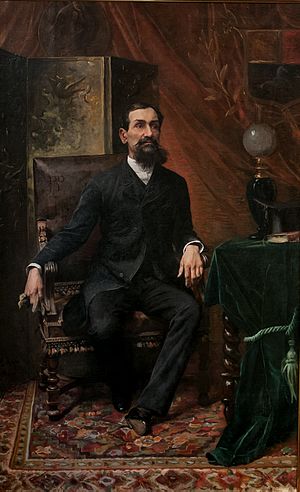
Venezuelas præsidenter / Præsidenterne og deres rækkefølge / Venezuelas præsidenter
Venezuelas præsident er både statsoverhoved og regeringschef i Venezuela. Den nuværende præsidentperiode er på seks år med en forfatningsmæssigt fastsat mulighed for at afholde nyvalg på et hvilket som helst tidspunkt i løbet af periodens sidste tre år. Den 15. februar 2009 afskaffedes en tidligere bestemmelse om at begrænse en præsidents embedstid til to perioder efter en folkeafstemning.